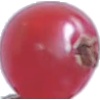
Label: redcurrant